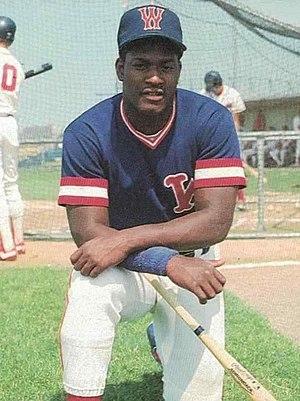
Maurice Samuel Vaughn est un ancien joueur étoile des Ligues majeures de baseball. Sa carrière s'est étalée sur 12 saisons entre 1991 et 2003, dont huit années avec les Red Sox de Boston.